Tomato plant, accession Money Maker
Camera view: bottom (45 deg); turntable rotation: 150 degrees
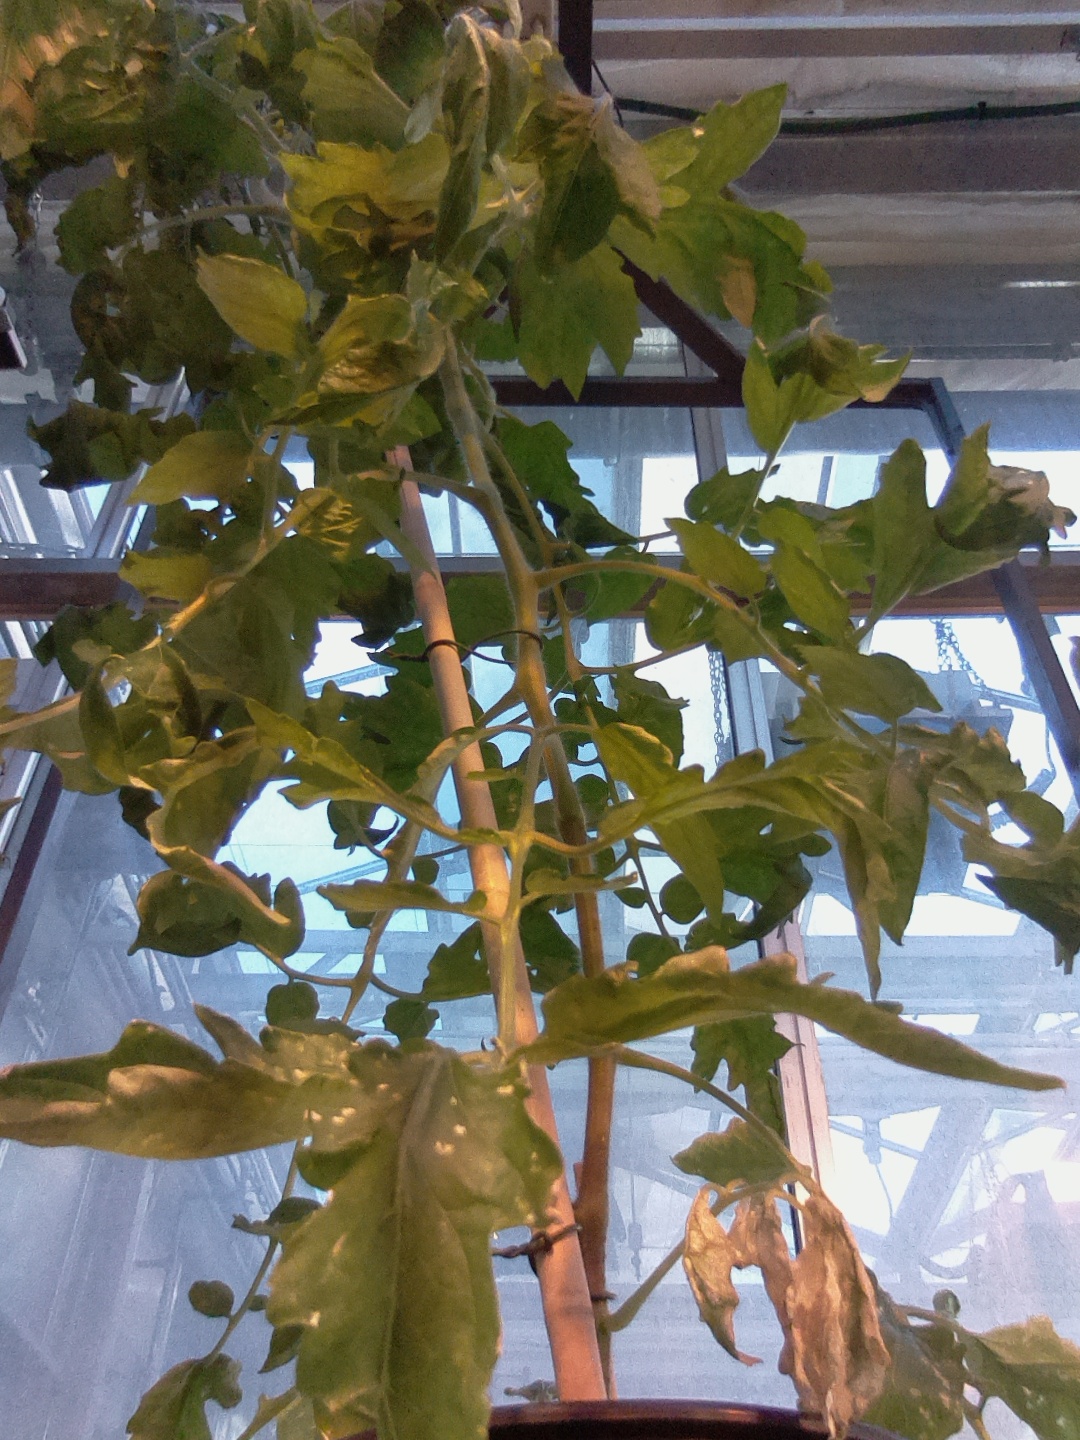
BBCH growth stage 67: Full flowering, 70%-80% of flowers open, more petals falling